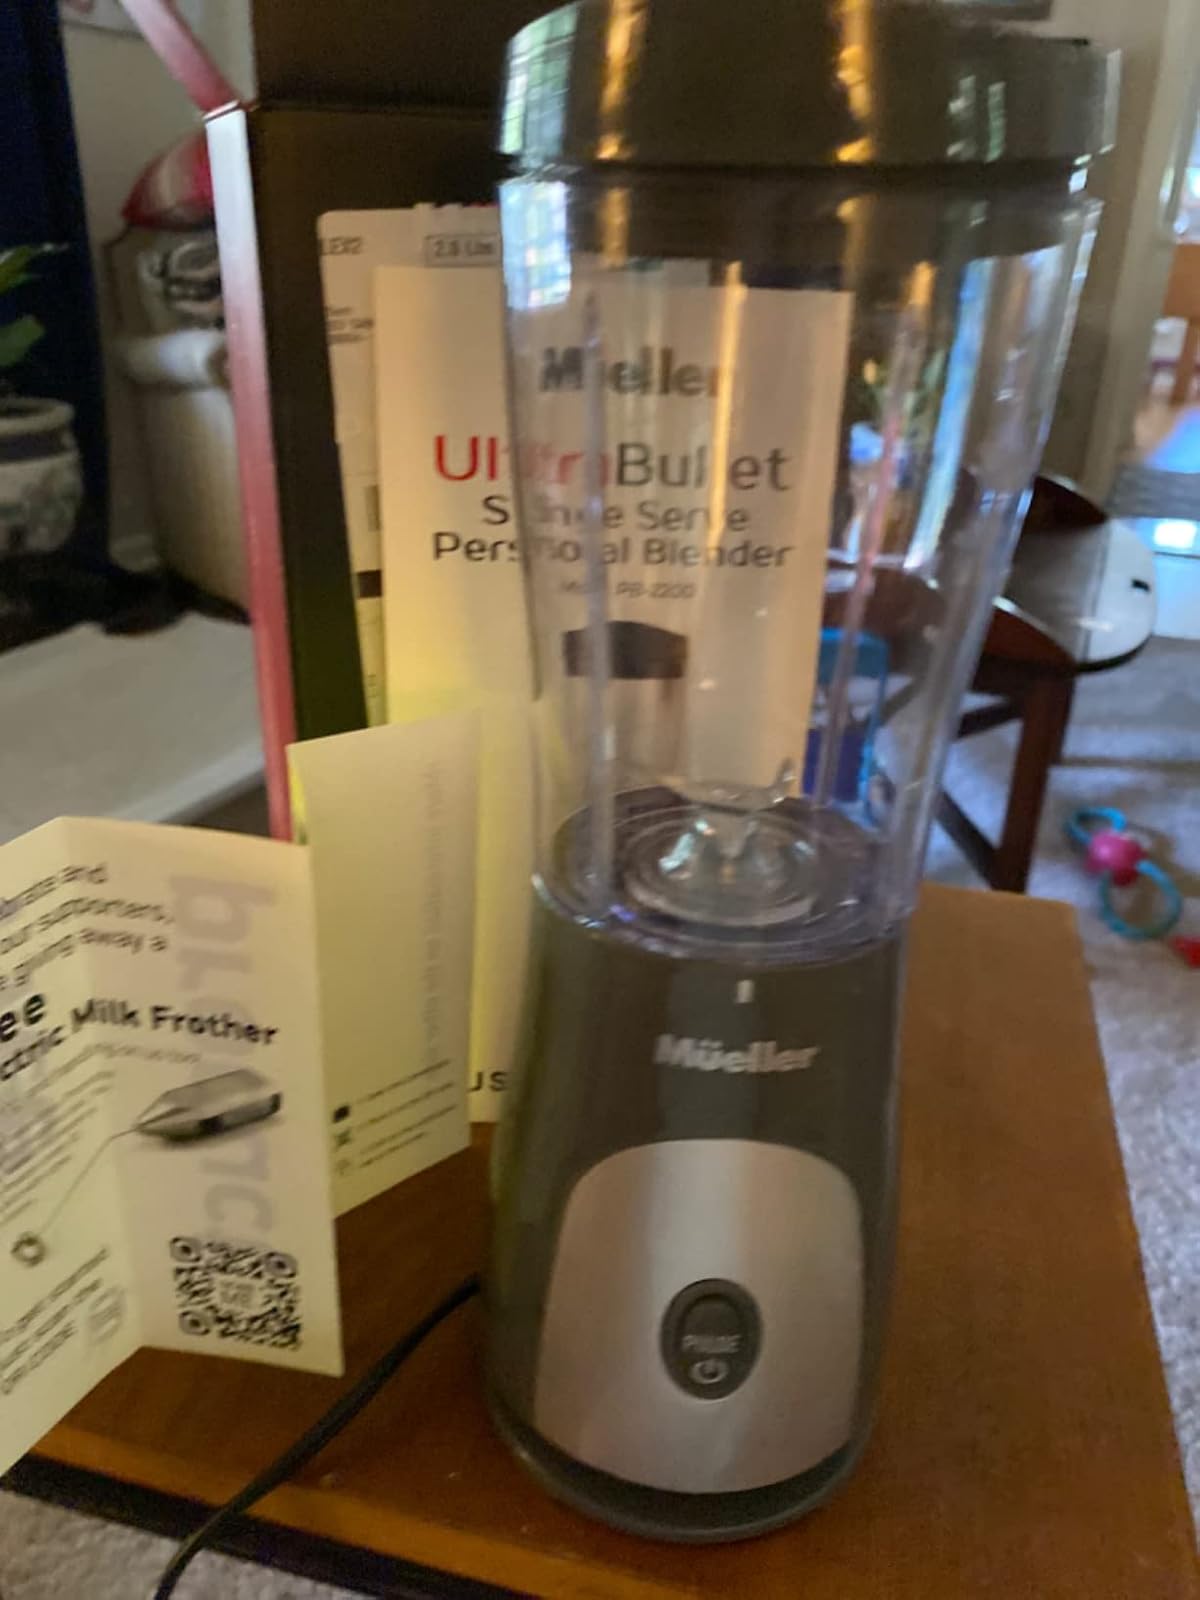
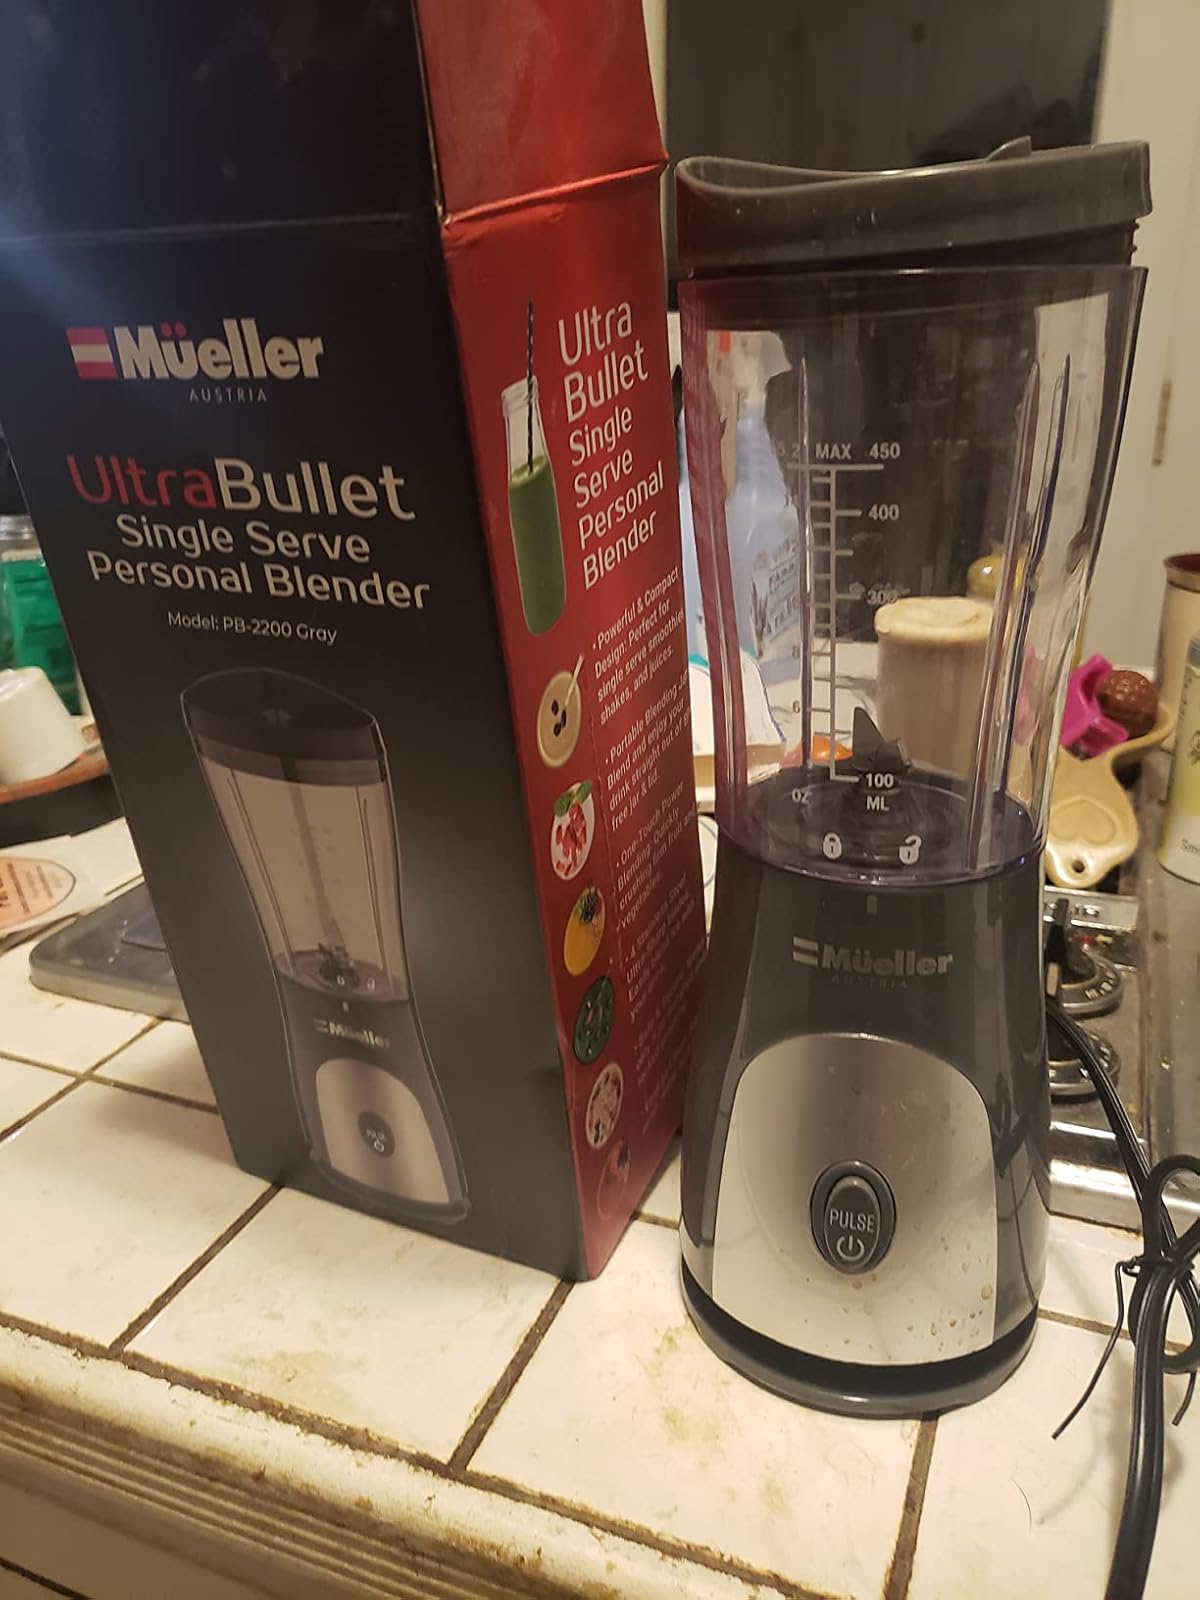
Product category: items_blender
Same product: yes